Denawaka Ganga Mini Hydro Power Project

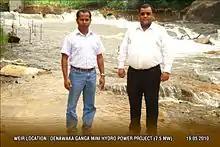
Inspection of Weir Location by Chairman of the Vallibel Group, Dhammika Perera (R) & Chief Executive Officer, Aruna Dheerasinghe (L)

Intake was constructed with 4 sluice gates of 3m in width and 2.5 m in height. It satisfies the requirement of getting 25m3/s flow with 1.25 m/s intake flow velocity. The intake conveys the water into the concrete headrace channel. The intake is 30m long, 20m wide and 2.2m deep.